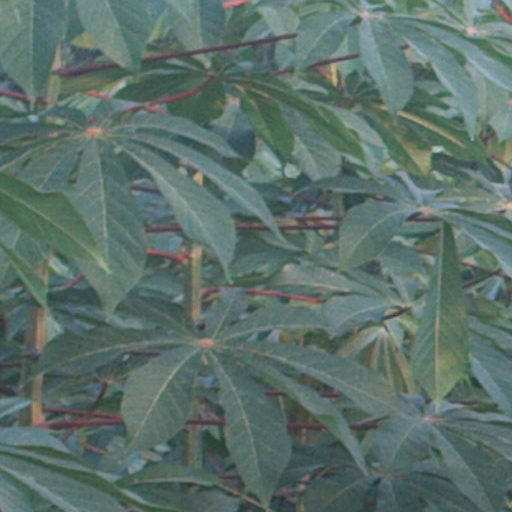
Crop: cassava